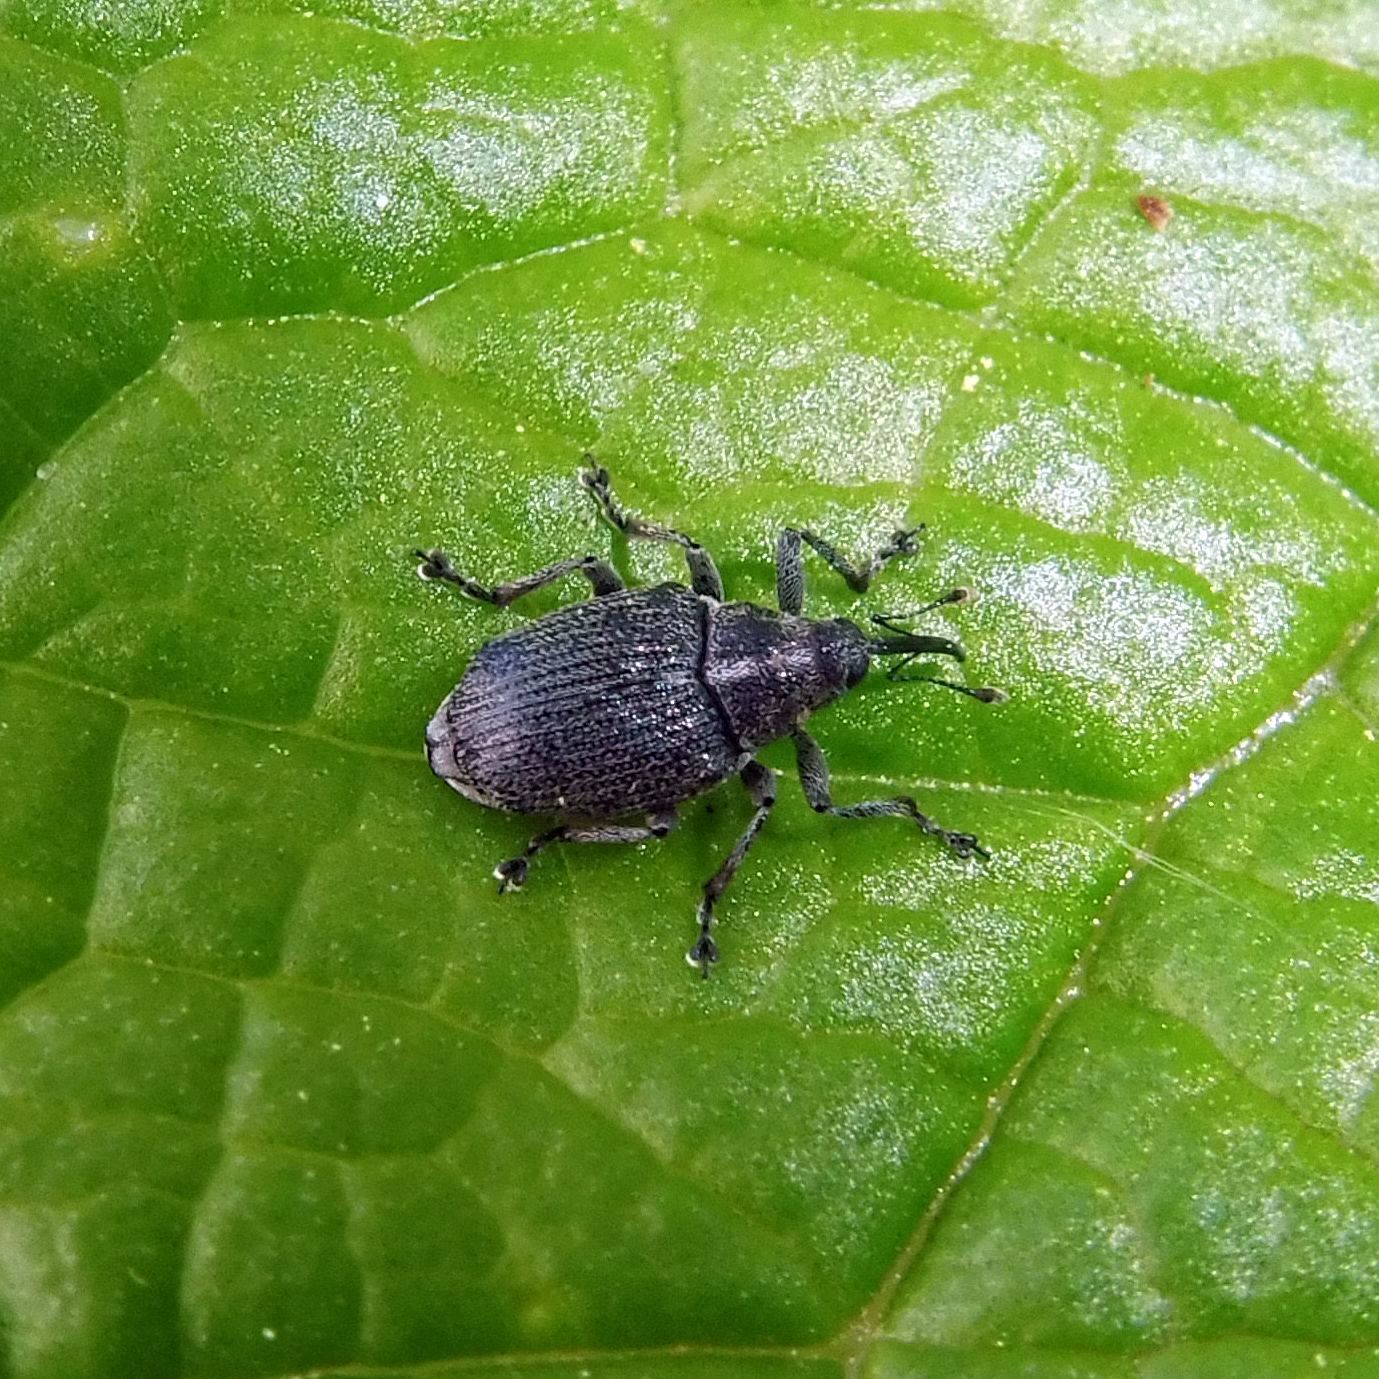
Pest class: Cabbage_seedpod_weevil